Robert Semple (fur trader)

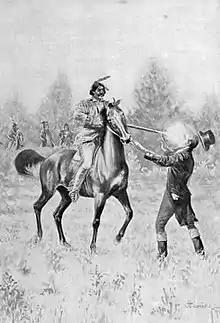
Semple getting shot

Seven Oaks was a clash between the Metis, North West Company members, and Selkirk settlers. The skirmish began when a man by the name of Moustouche Boutino let Semple know that Cuthbert Grant and his men had prepared for war, and wanted to take Semple as a prisoner. When Semple heard a few days later that a watchman at Fort Douglas had seen the Metis half a mile down, Semple asked 20 men to follow him to meet them. The men at Red River liked Semple, and were loyal to him. All of the men wanted to follow him, however they obeyed and limited their numbers to 20. Semple said he was not going to fight, and that he only wanted to ask them what the Metis wanted; meanwhile, his men that came were all given muskets, bayonets, as well as ball and powder. "In this discrepancy in Semple's actions lay the cause of the events of 19 July. He had no desire for a conflict, and much reason to avoid one, but his actions and his position made one most likely." While Semple and his men were preparing to meet them, the Metis started to move away from Fort Douglas. However, instead of letting them pass, Semple insisted on meeting them.